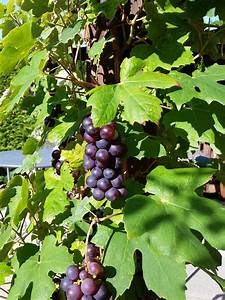
Label: grape